Stephan Ulamec

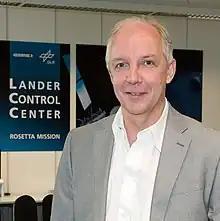
(in 2015)

Stephan Ulamec is an Austrian geophysicist, born in Salzburg on January 27, 1966, with more than 100 articles in peer-reviewed journals and several participations in space missions and payloads operated by diverse space agencies. He is working at the German Aerospace Center ("Deutsches Zentrum für Luft- und Raumfahrt", DLR) in Cologne. He is regularly giving lectures about his publications in aerospace engineering at the University of Applied Sciences: Fachhochschule FH-Aachen. Main aspects of his work are related to the exploration of small bodies in the Solar System (asteroids and comets).